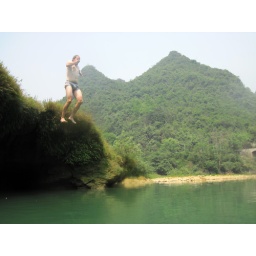
Taking a river swim and doing some rock jumping near Shuolong